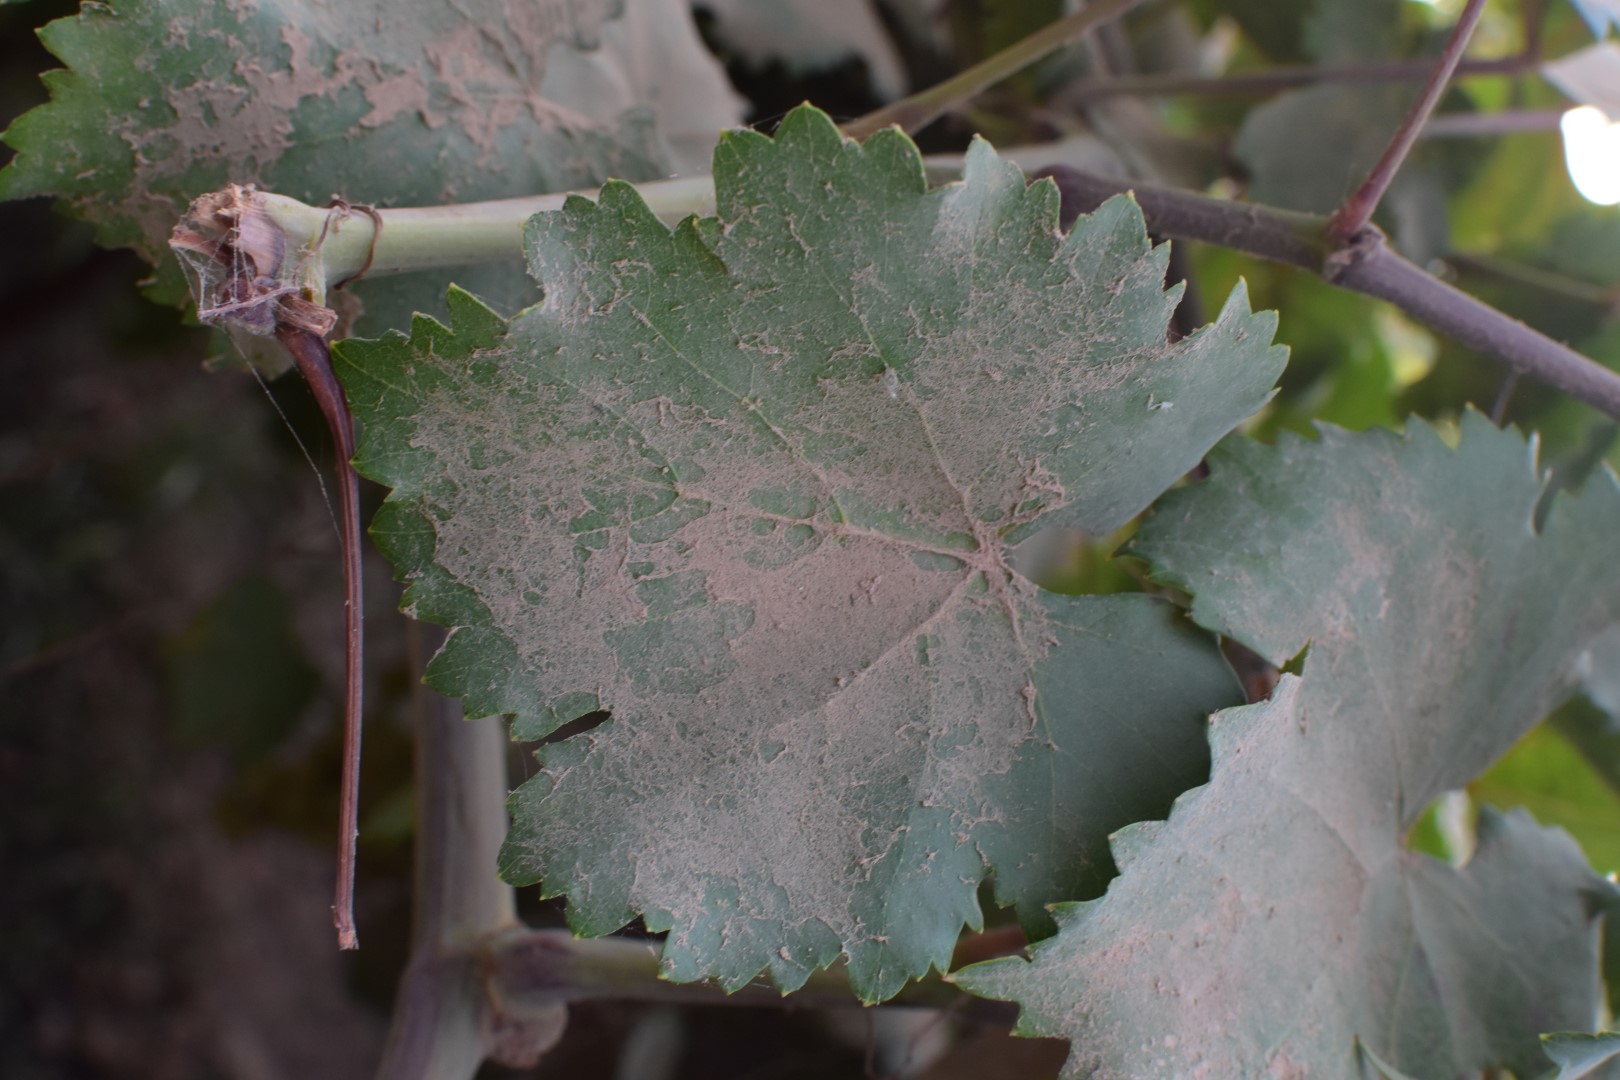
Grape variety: Kamali